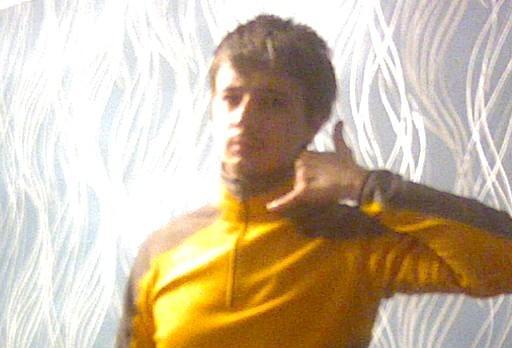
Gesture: call